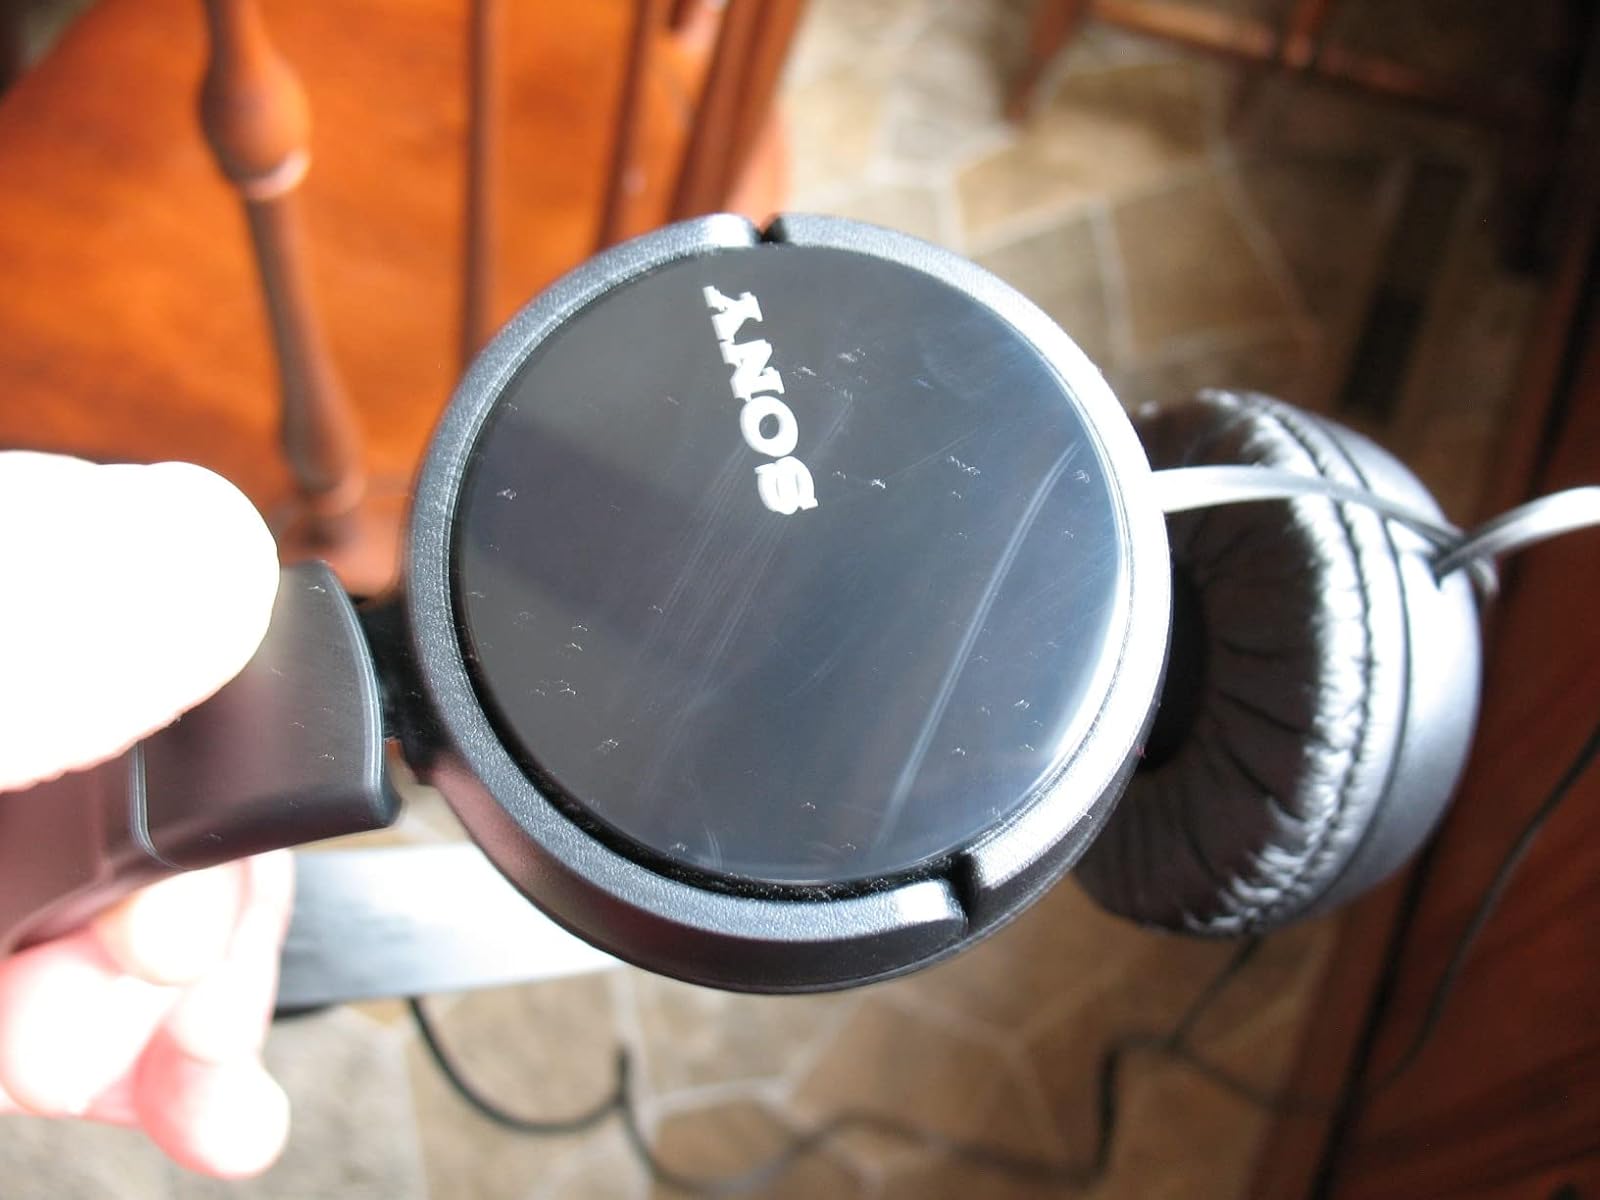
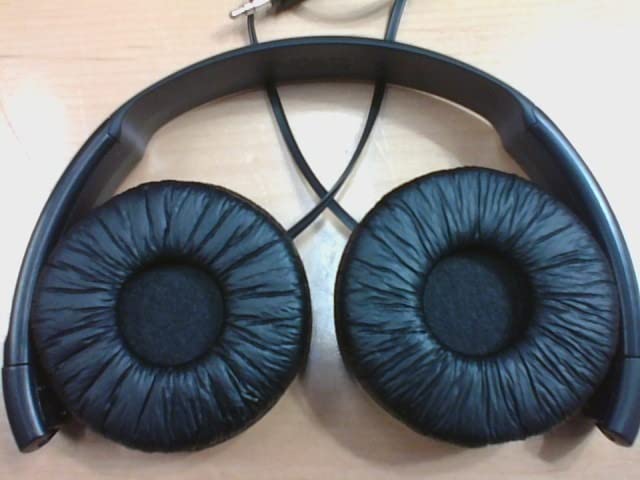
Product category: headphones
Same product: yes